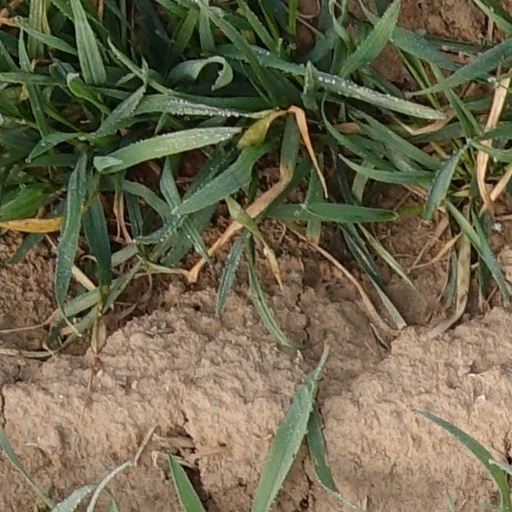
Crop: wheat